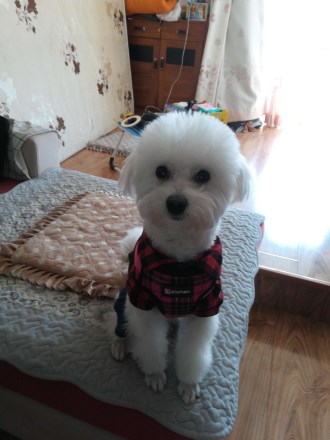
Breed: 3083-n000117-Bichon_Frise